GLONASS

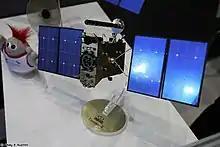
The Glonass-K spacecraft model

The main contractor of the GLONASS program is Joint Stock Company Information Satellite Systems Reshetnev (ISS Reshetnev, formerly called NPO-PM). The company, located in Zheleznogorsk, is the designer of all GLONASS satellites, in cooperation with the Institute for Space Device Engineering and the Russian Institute of Radio Navigation and Time. Serial production of the satellites is accomplished by the company Production Corporation Polyot in Omsk.